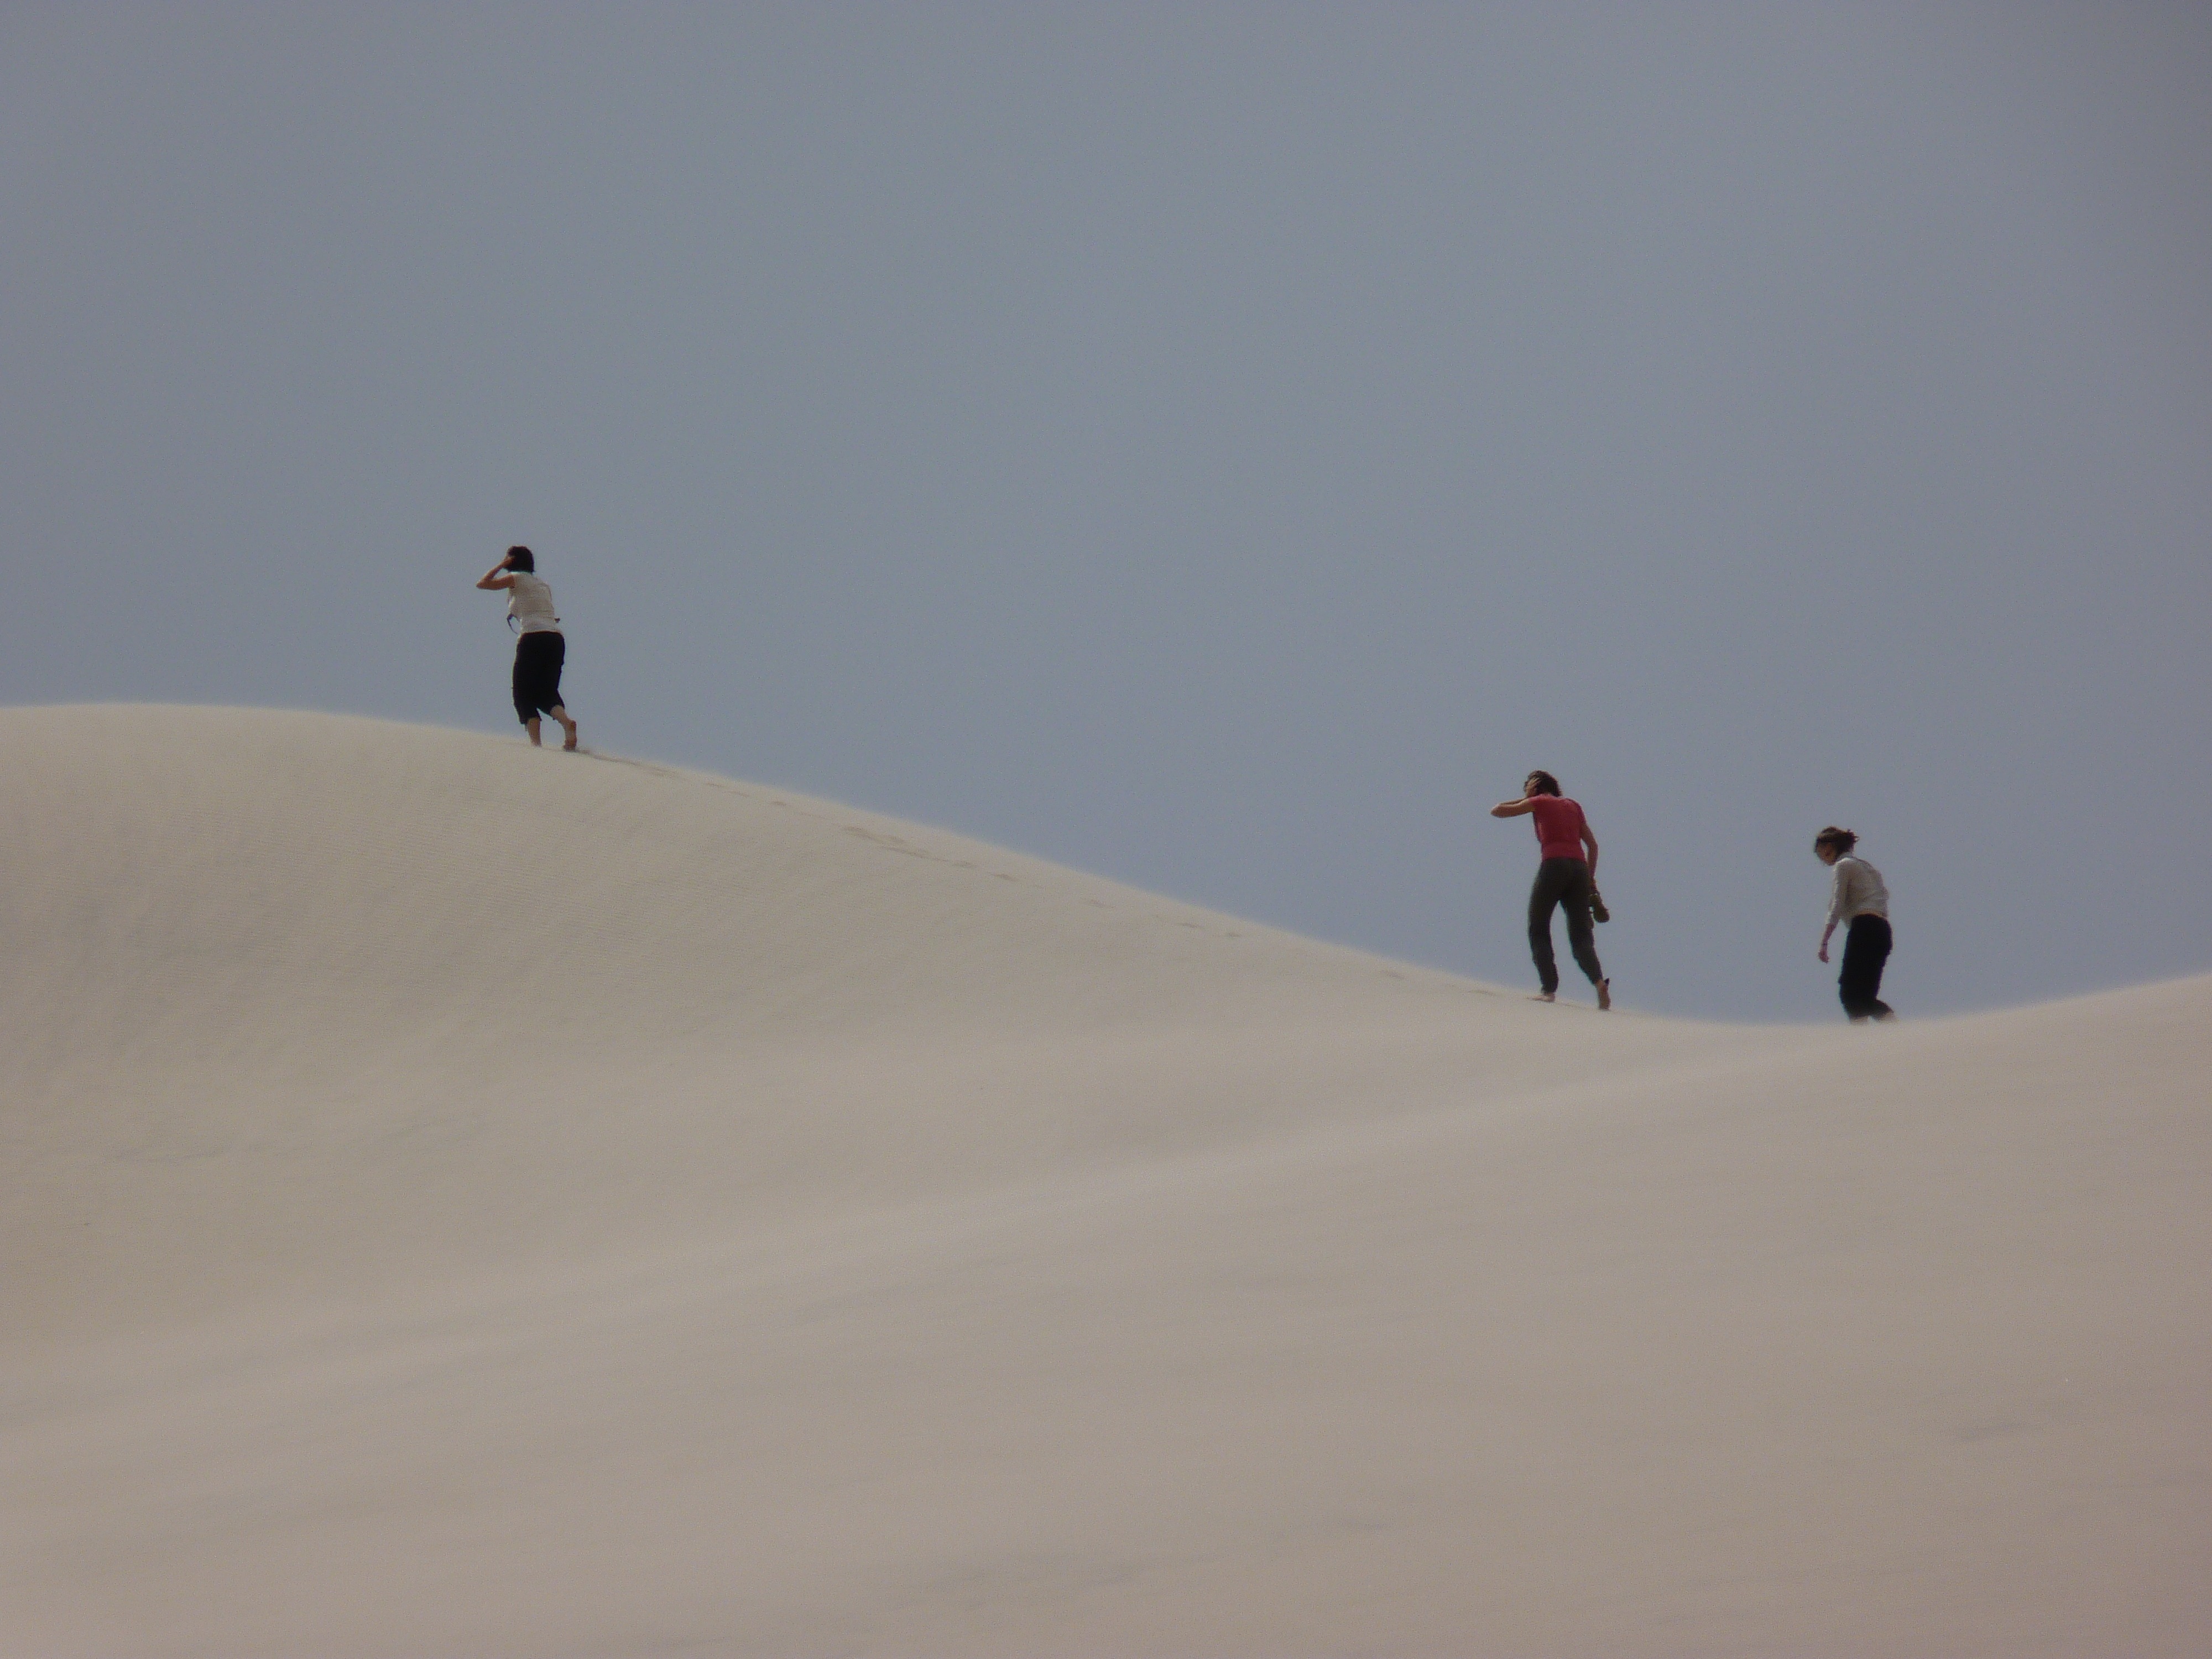
landscape, nature, outdoor, sand, mountain, snow, winter, desert, dune, adventure, land, sand dune, walk, wild, environment, natural, scenery, snowboard, extreme sport, tourism, winter sport, trekking, snowboarding, argentina, habitat, ski touring, ski mountaineering, natural environment, aeolian landform, atmosphere of earth